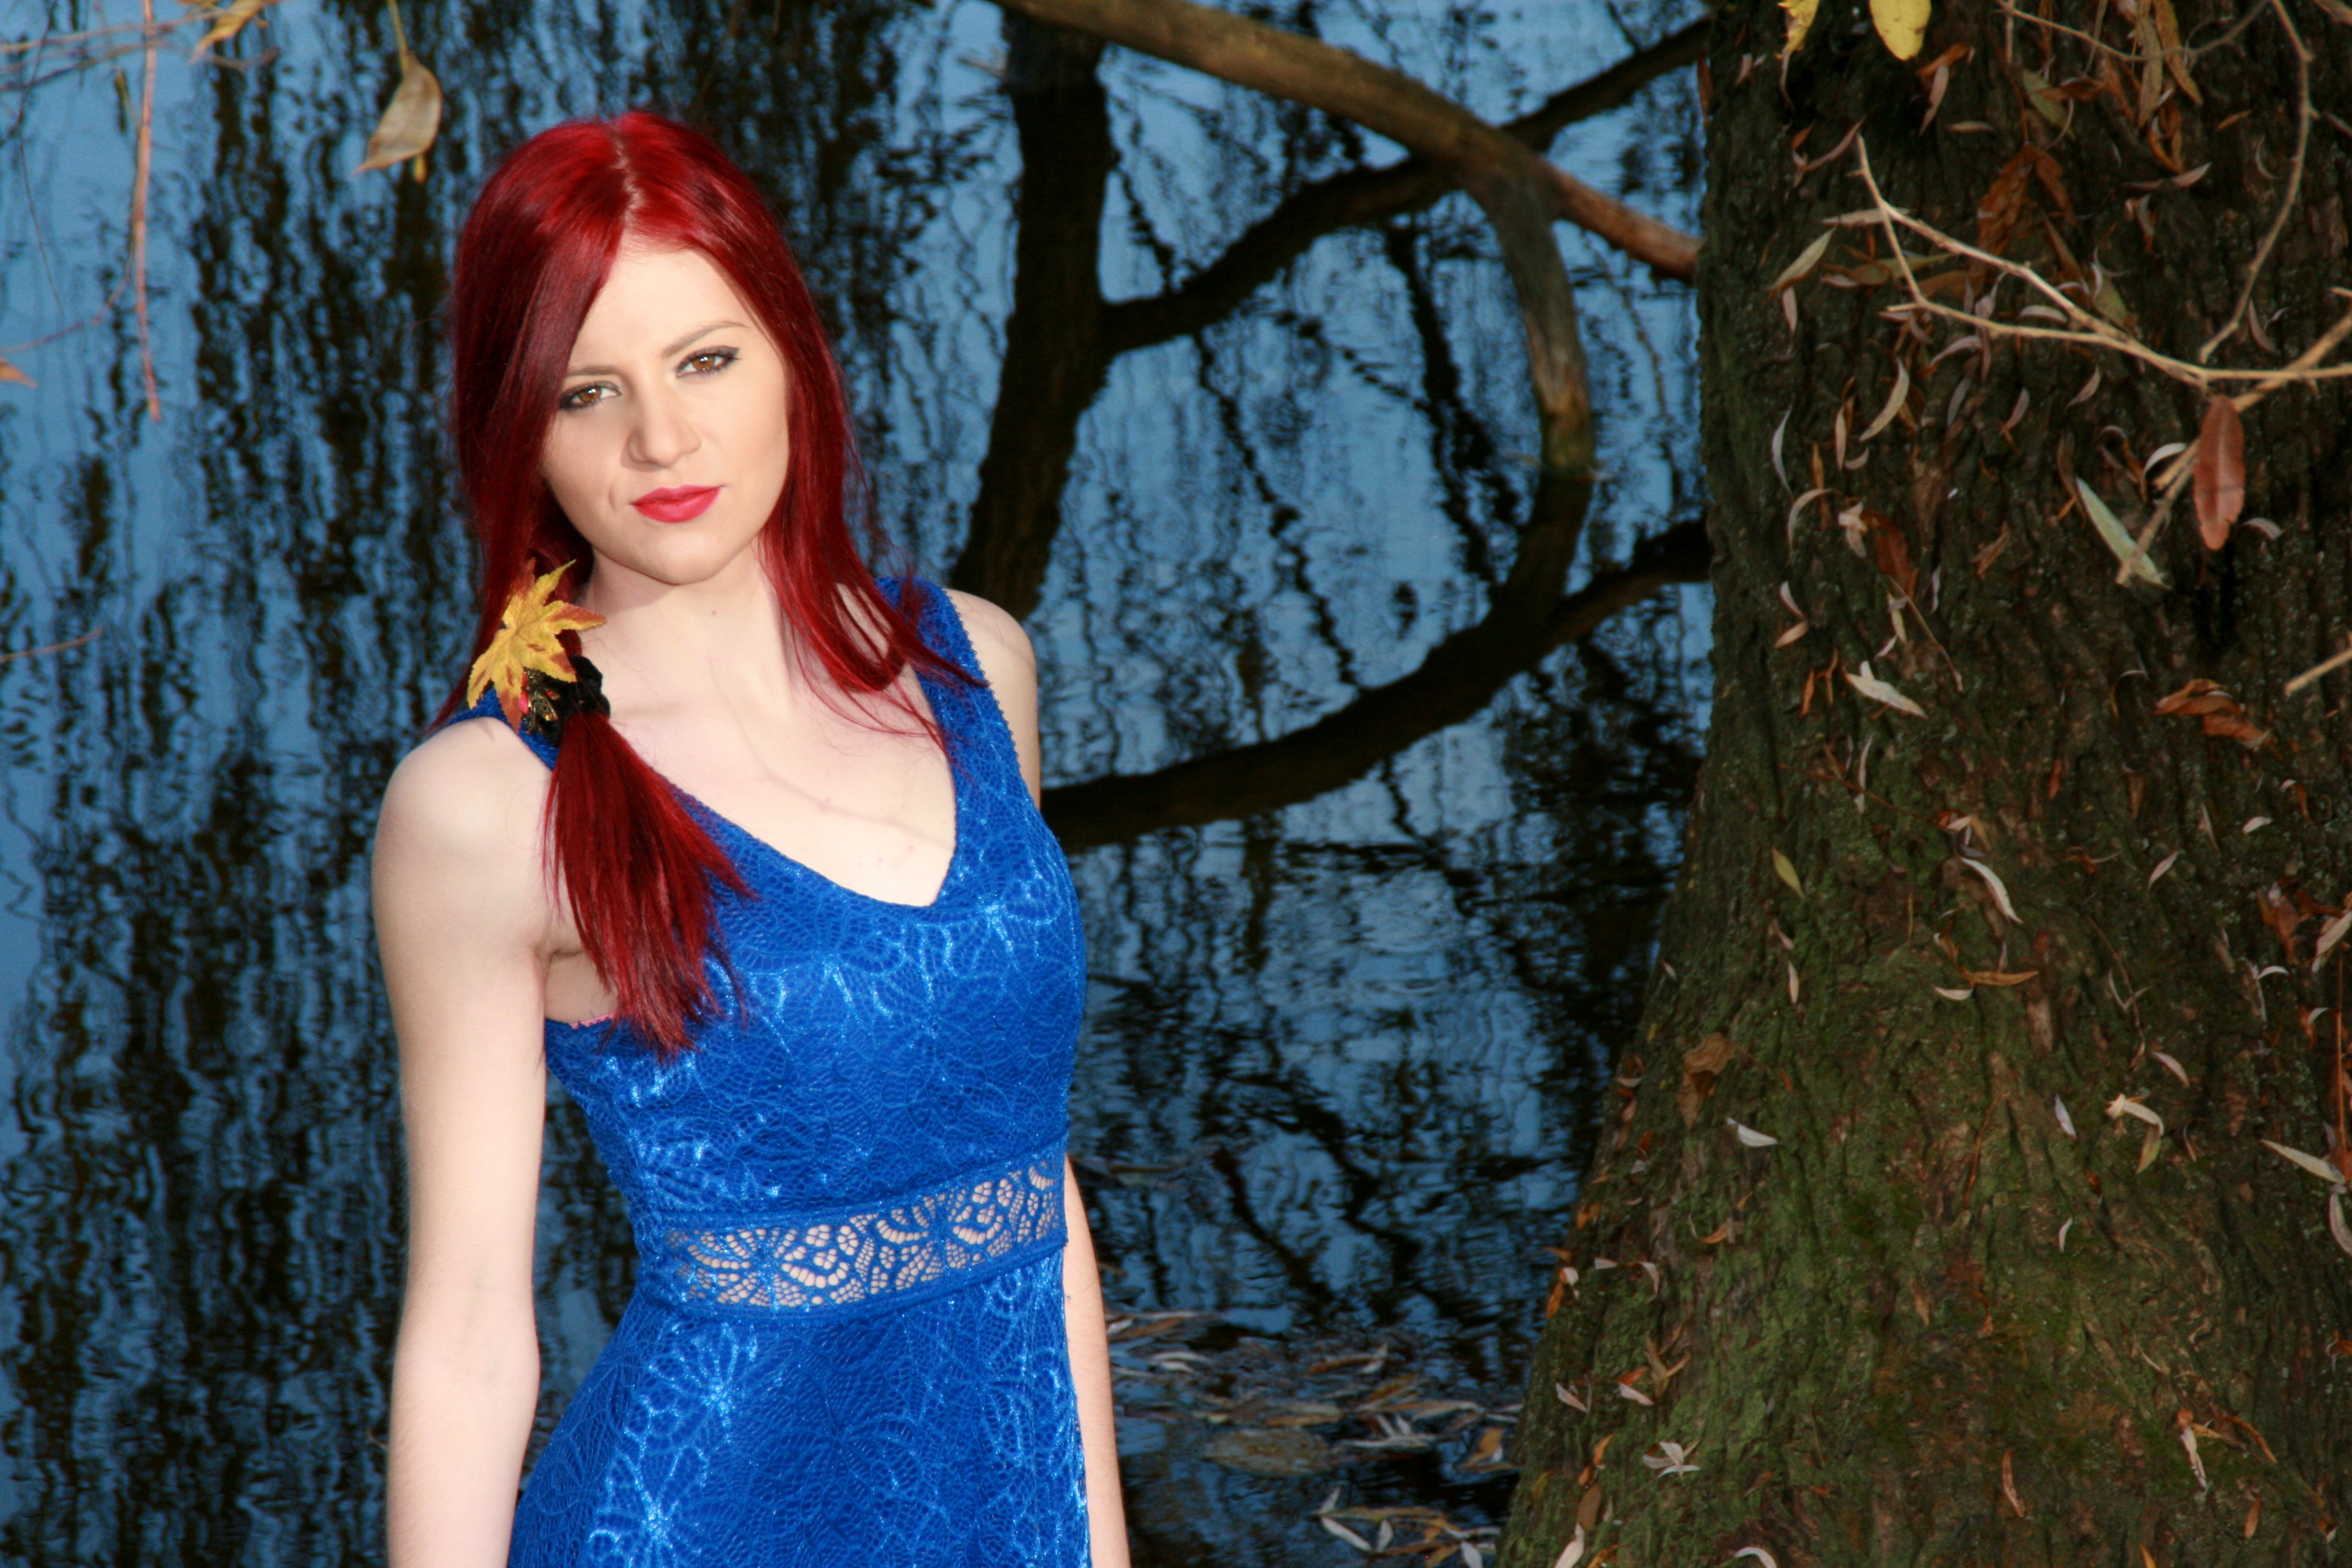
forest, girl, hair, photography, flower, lake, portrait, model, spring, autumn, fashion, blue, clothing, lady, season, red hair, dress, vegetation, photograph, beauty, costume, photo shoot, portrait photography